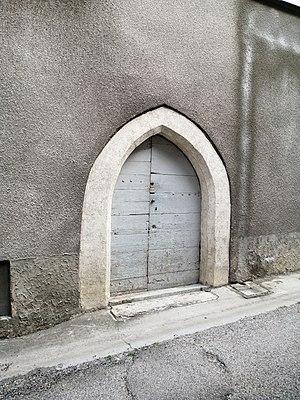
Vif est une commune française située dans le département de l'Isère en région Auvergne-Rhône-Alpes. Depuis 2004 la commune est rattachée à la communauté d'agglomération Grenoble-Alpes Métropole, devenue métropole en 2015, en même temps que les communes du Gua, de Saint-Paul-de-Varces et de Varces-Allières-et-Risset. La commune se situe à 16 kilomètres au sud de Grenoble. Ses habitants sont appelés les Vifois pour les « étrangers » et les Picabans.